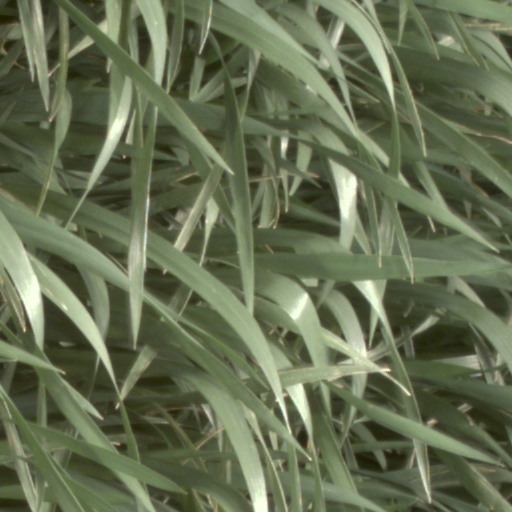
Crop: wheat